Schwarz triangle

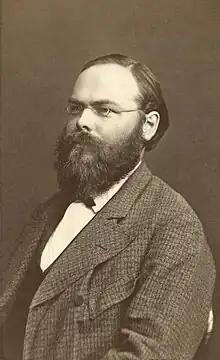
Hermann Schwarz, c. 1890

In geometry, a Schwarz triangle, named after Hermann Schwarz, is a spherical triangle that can be used to tile a sphere (spherical tiling), possibly overlapping, through reflections in its edges. They were classified in .